Tilting train

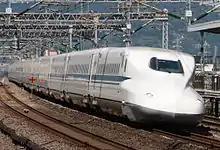
The JR N700 Series Shinkansen, the first tilting train on Japan's high speed network

A "high-speed tilting train" is a tilting train that operates at high speed, typically defined as by the European Union to include for upgraded track and or faster for new track.